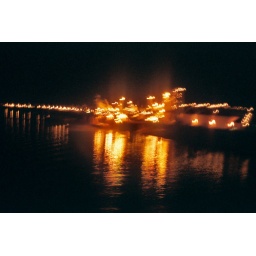
probably Cairo, Illinois, at the confluence of the Ohio and Mississippi Rivers, from our train window in the wee hours.